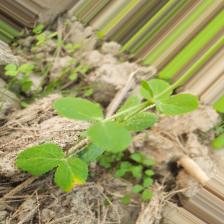
Label: Ascochyta blight